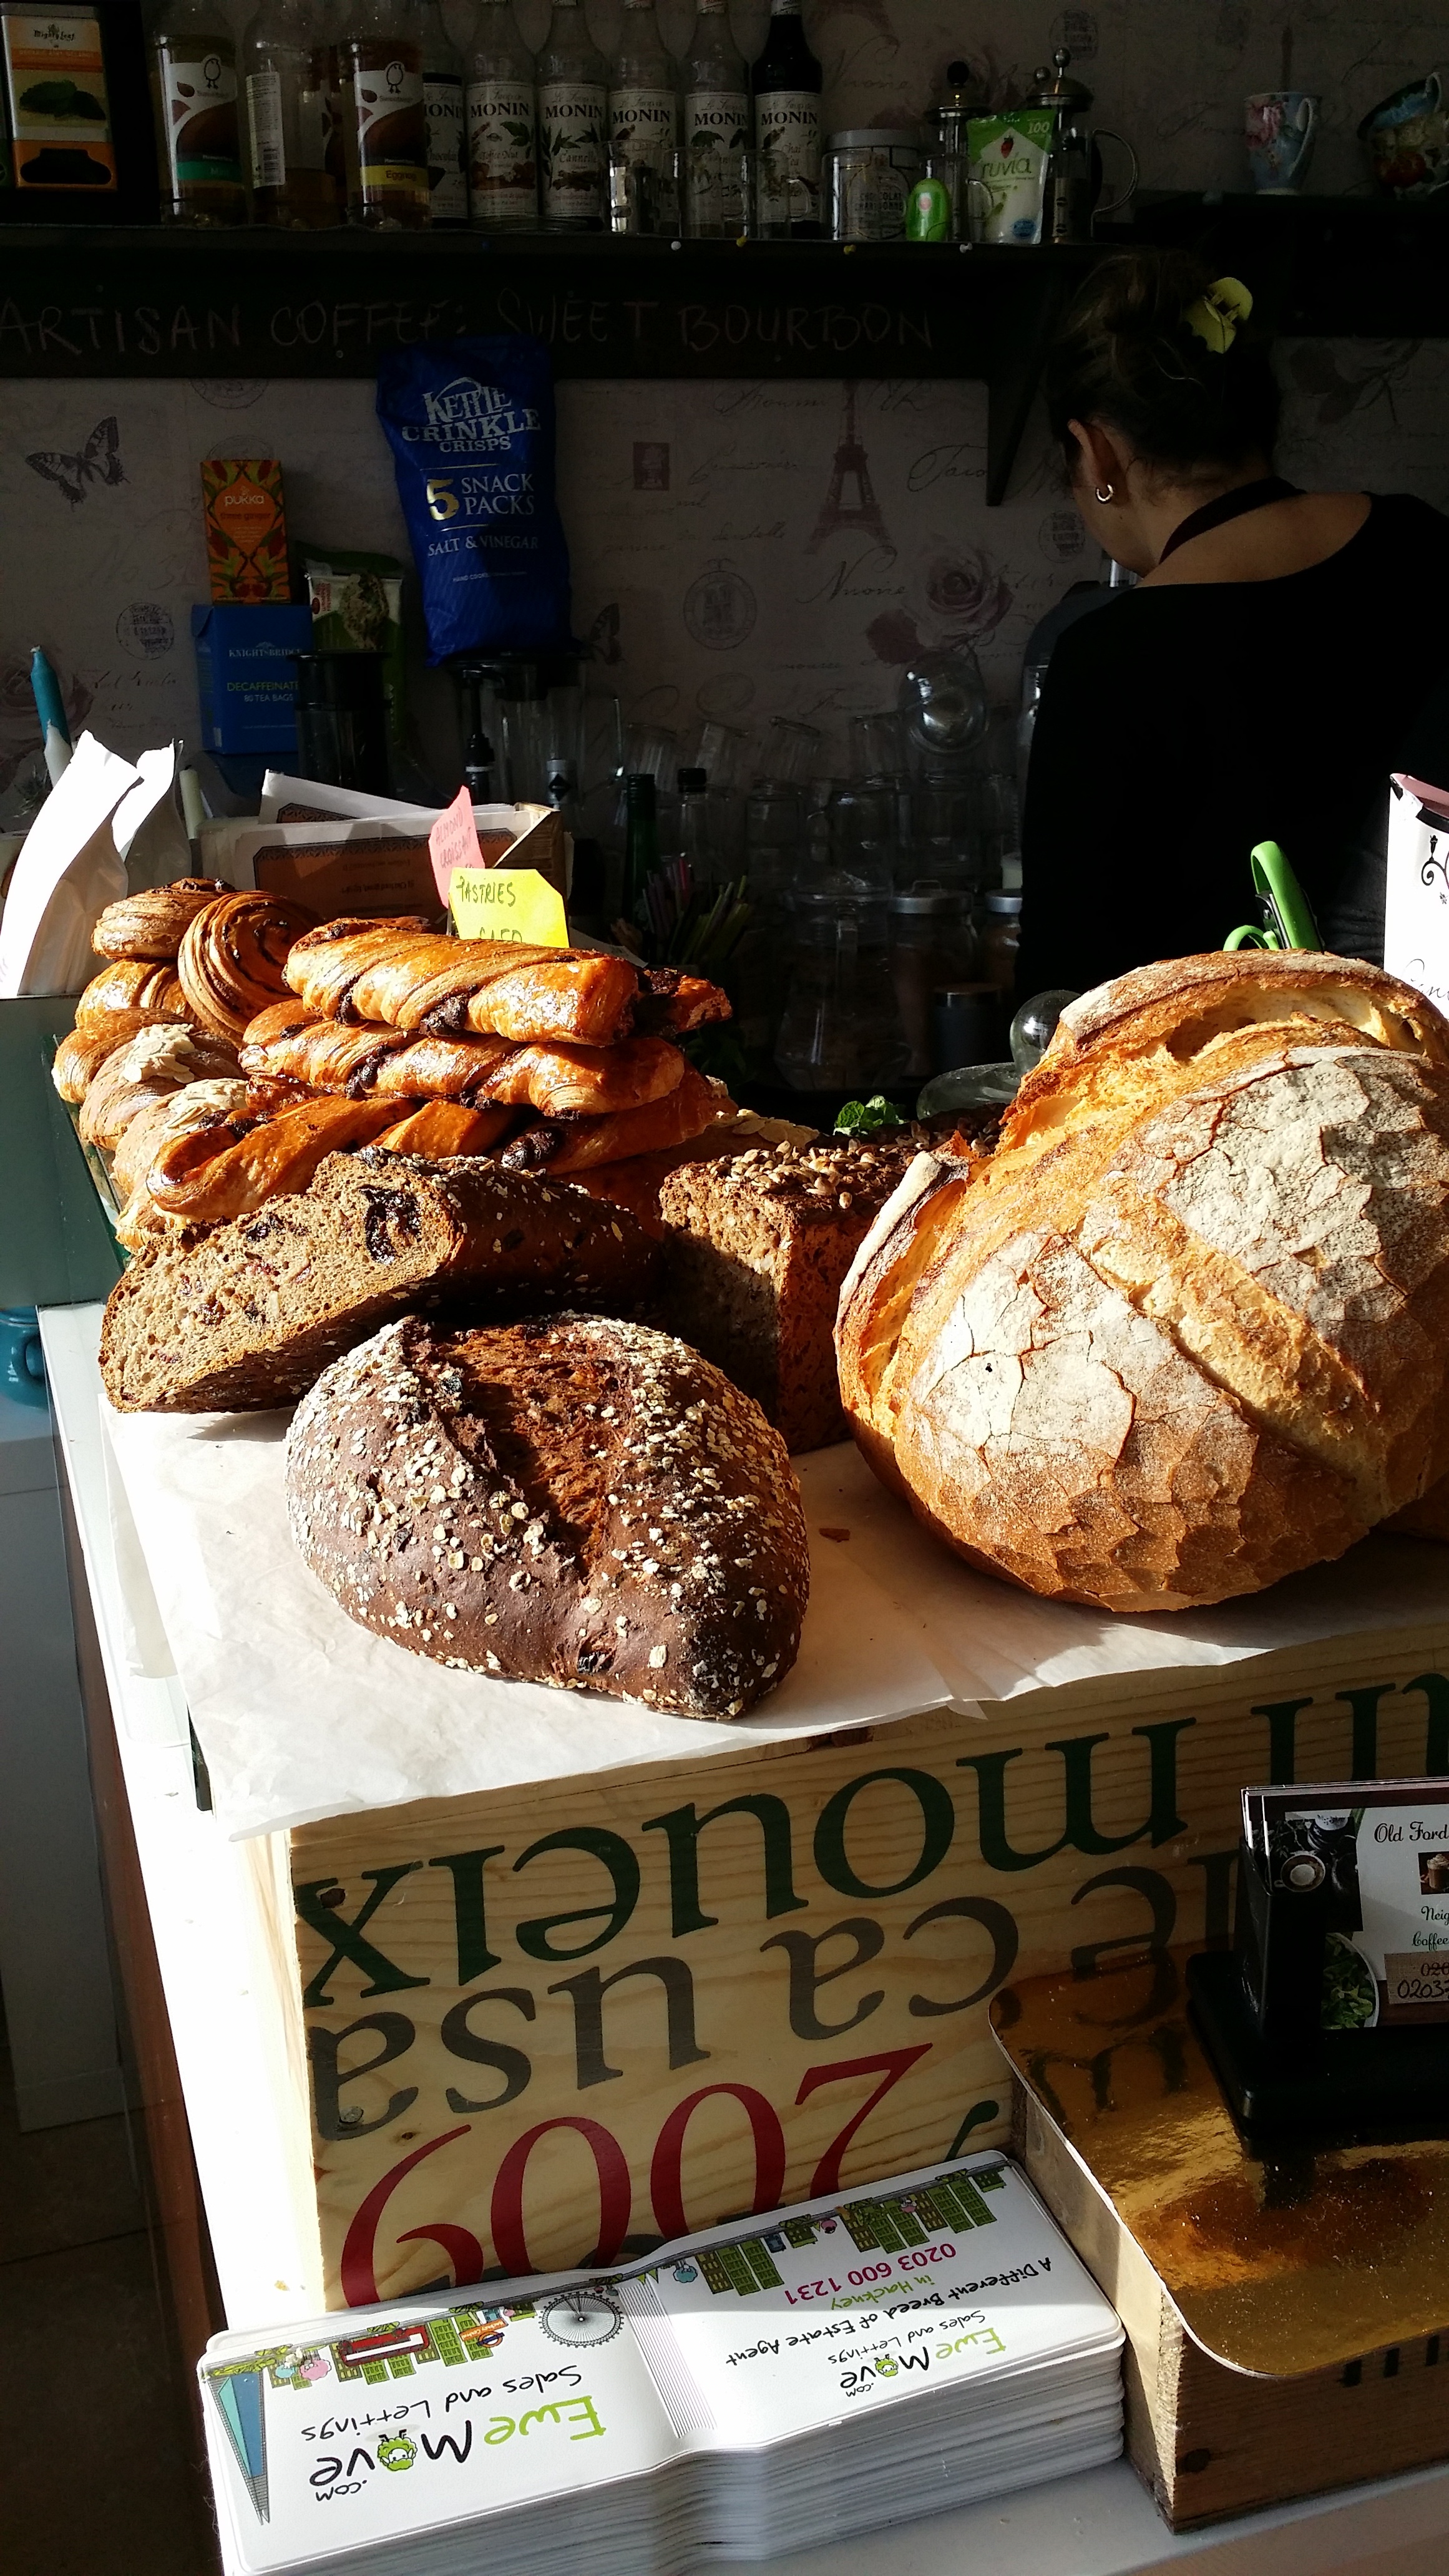
rustic, meal, food, baking, dessert, bread, bakery, sweetness, baked goods, flavor